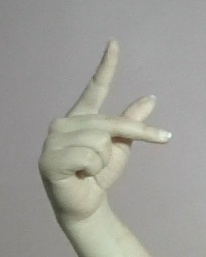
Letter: dha